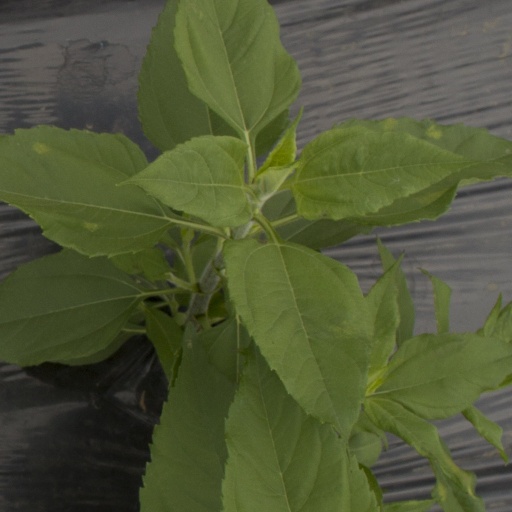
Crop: Jerusalem artichoke